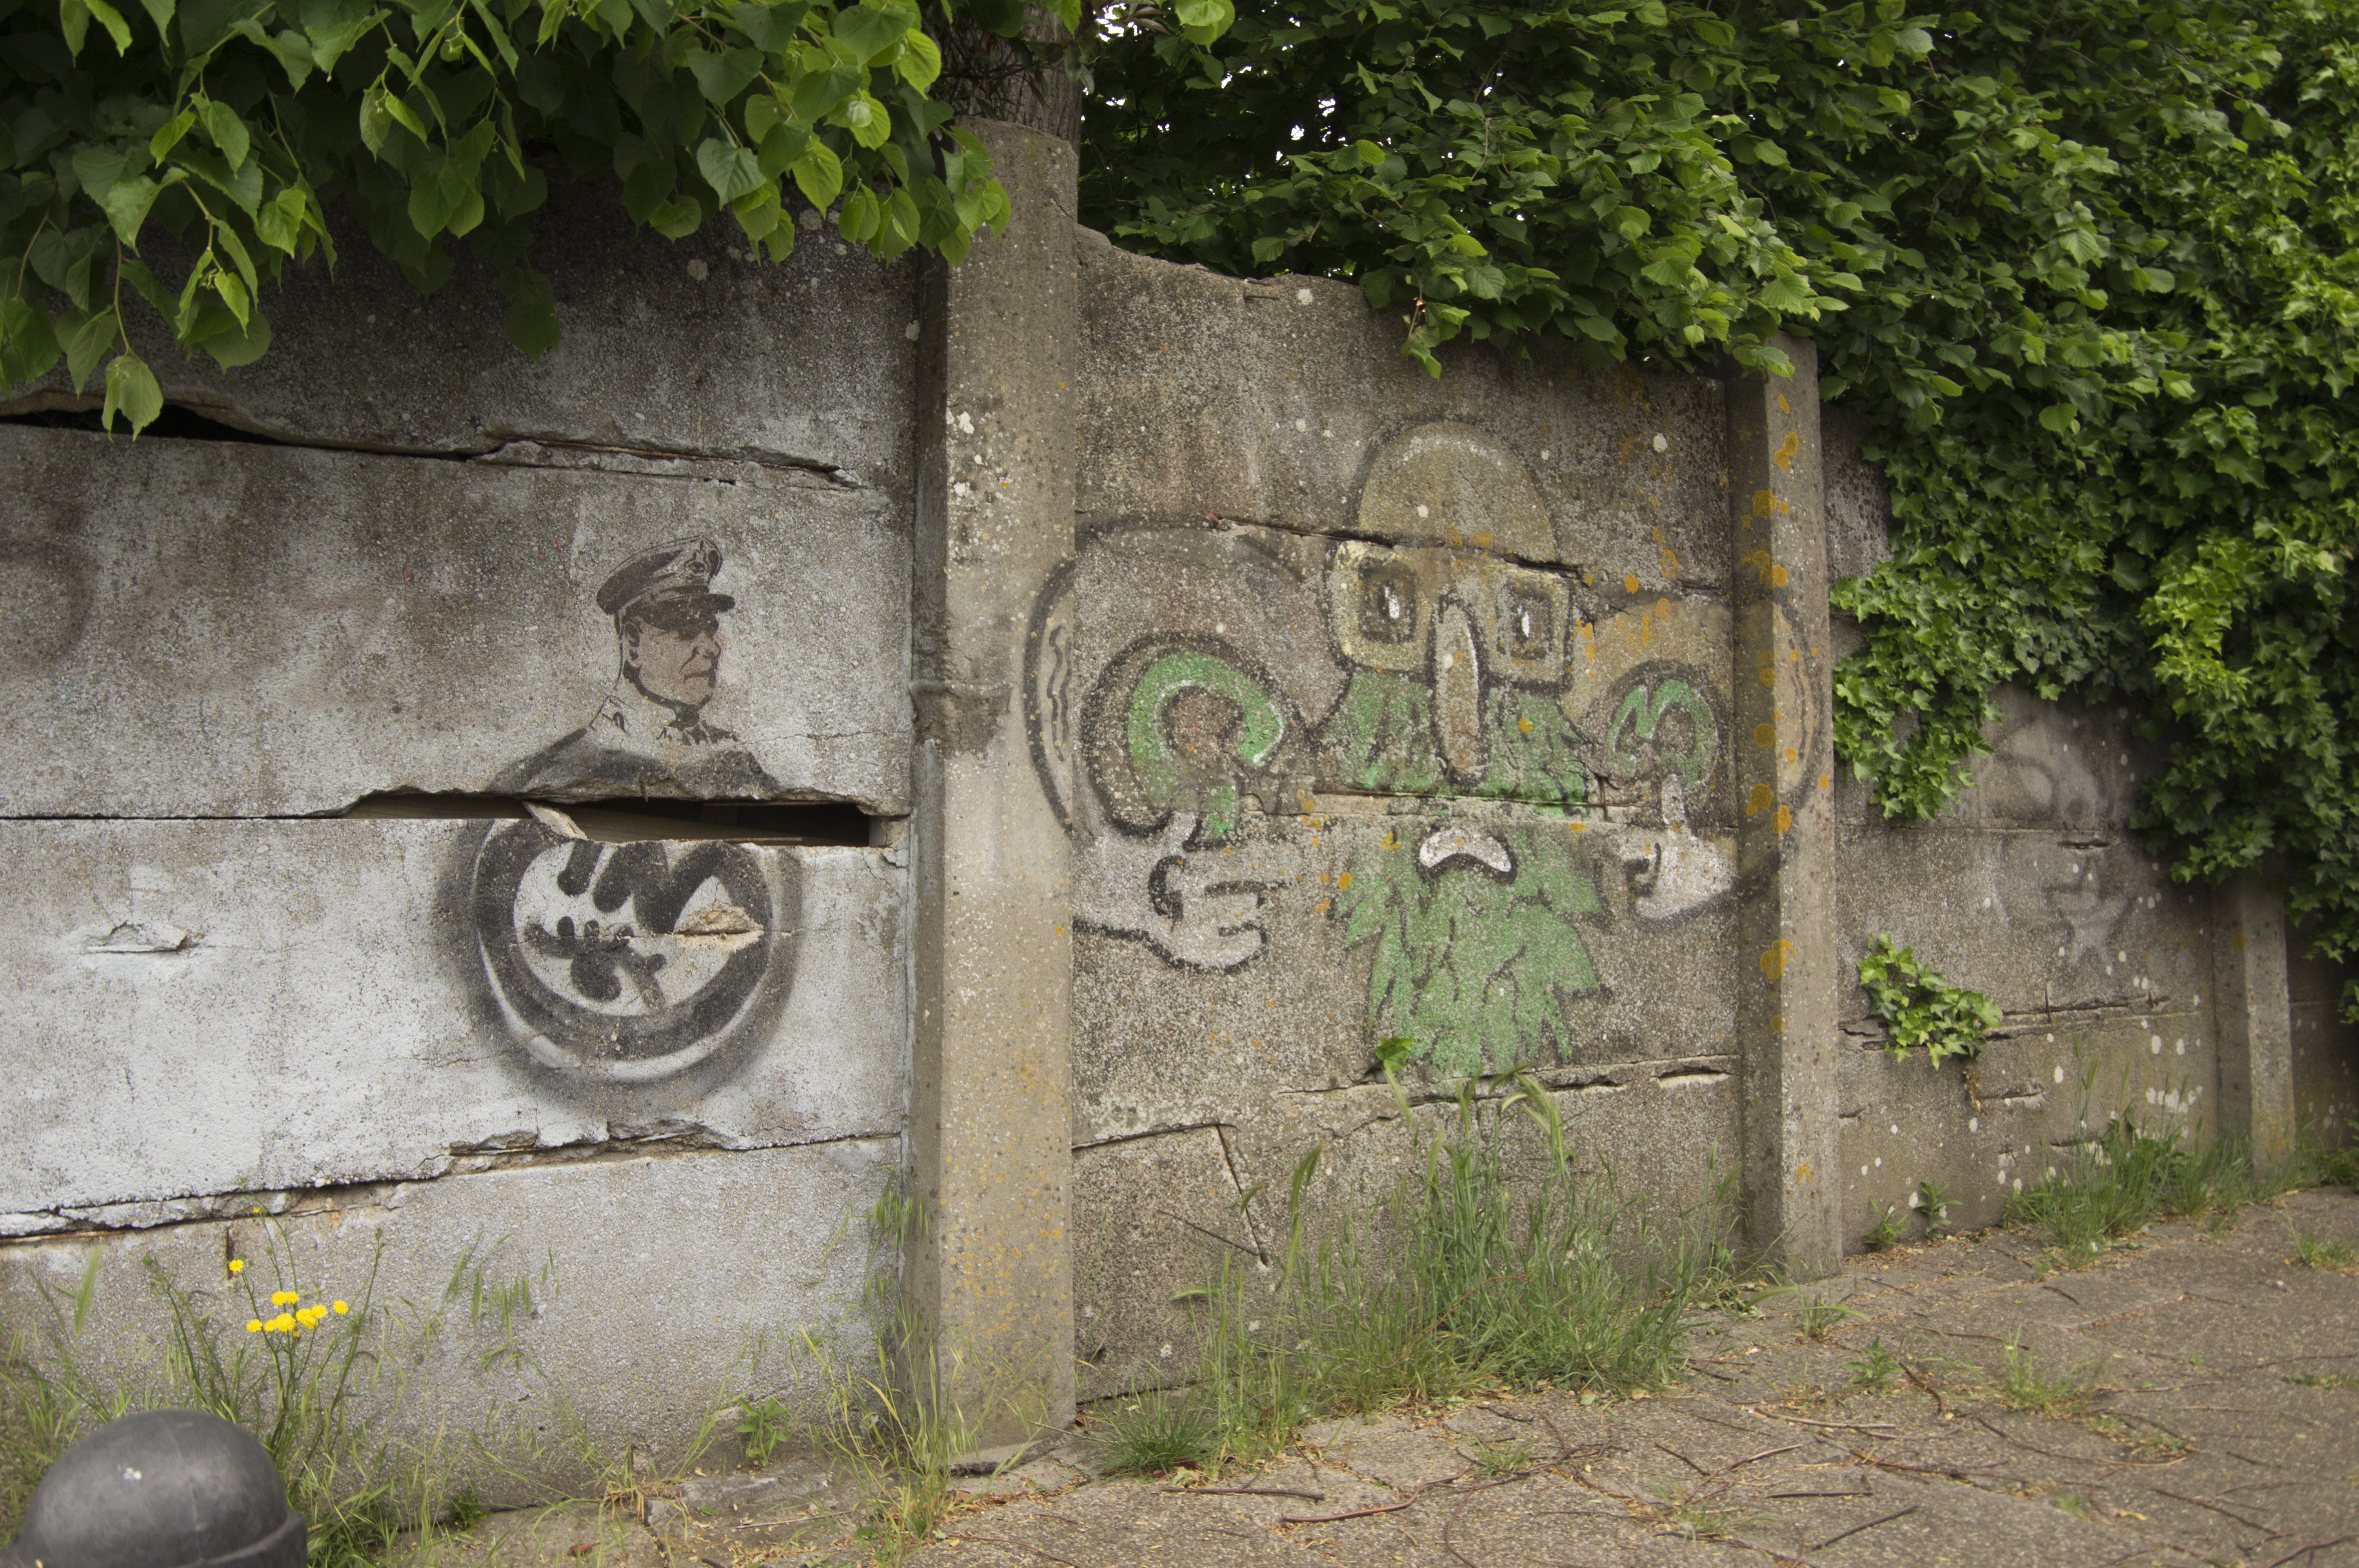
graffiti, postman, wall, art, tree, font, carving, architecture, stone carving, plant, stone wall, street art